Surajbhan Singh

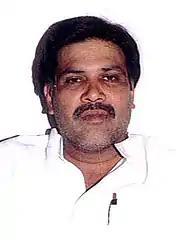

Surajbhan Singh (born 5 March 1965) is an Indian politician and former Member of Parliament. He was elected to the Lok Sabha from Bihar contesting on a ticket from Lok Janshakti Party (LJP). Currently he is debarred from contesting due to conviction in the Rami Singh farmer murder case.